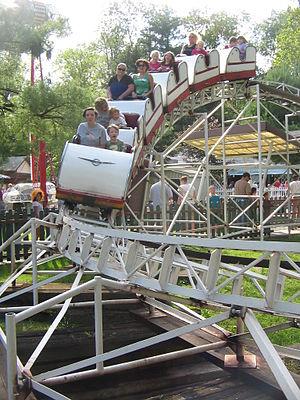
Disneyland Ouvert au public le 17 juillet 1955.